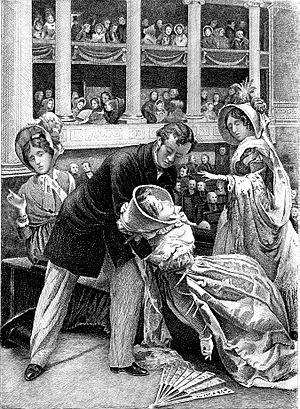
Le Député d’Arcis est un roman inachevé d’Honoré de Balzac, paru à titre posthume en 1854.